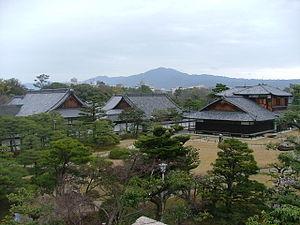
Le château de Nijō se trouve à Kyoto, au Japon. C'est Tokugawa Ieyasu qui le fit construire en 1603. Il se constitue de deux cercles concentriques de fortifications, des palais Ninomaru et Honmaru, de divers bâtiments de soutien et de plusieurs jardins. Il couvre une surface totale de 275 000 m² dont environ 8 000 m² de constructions.